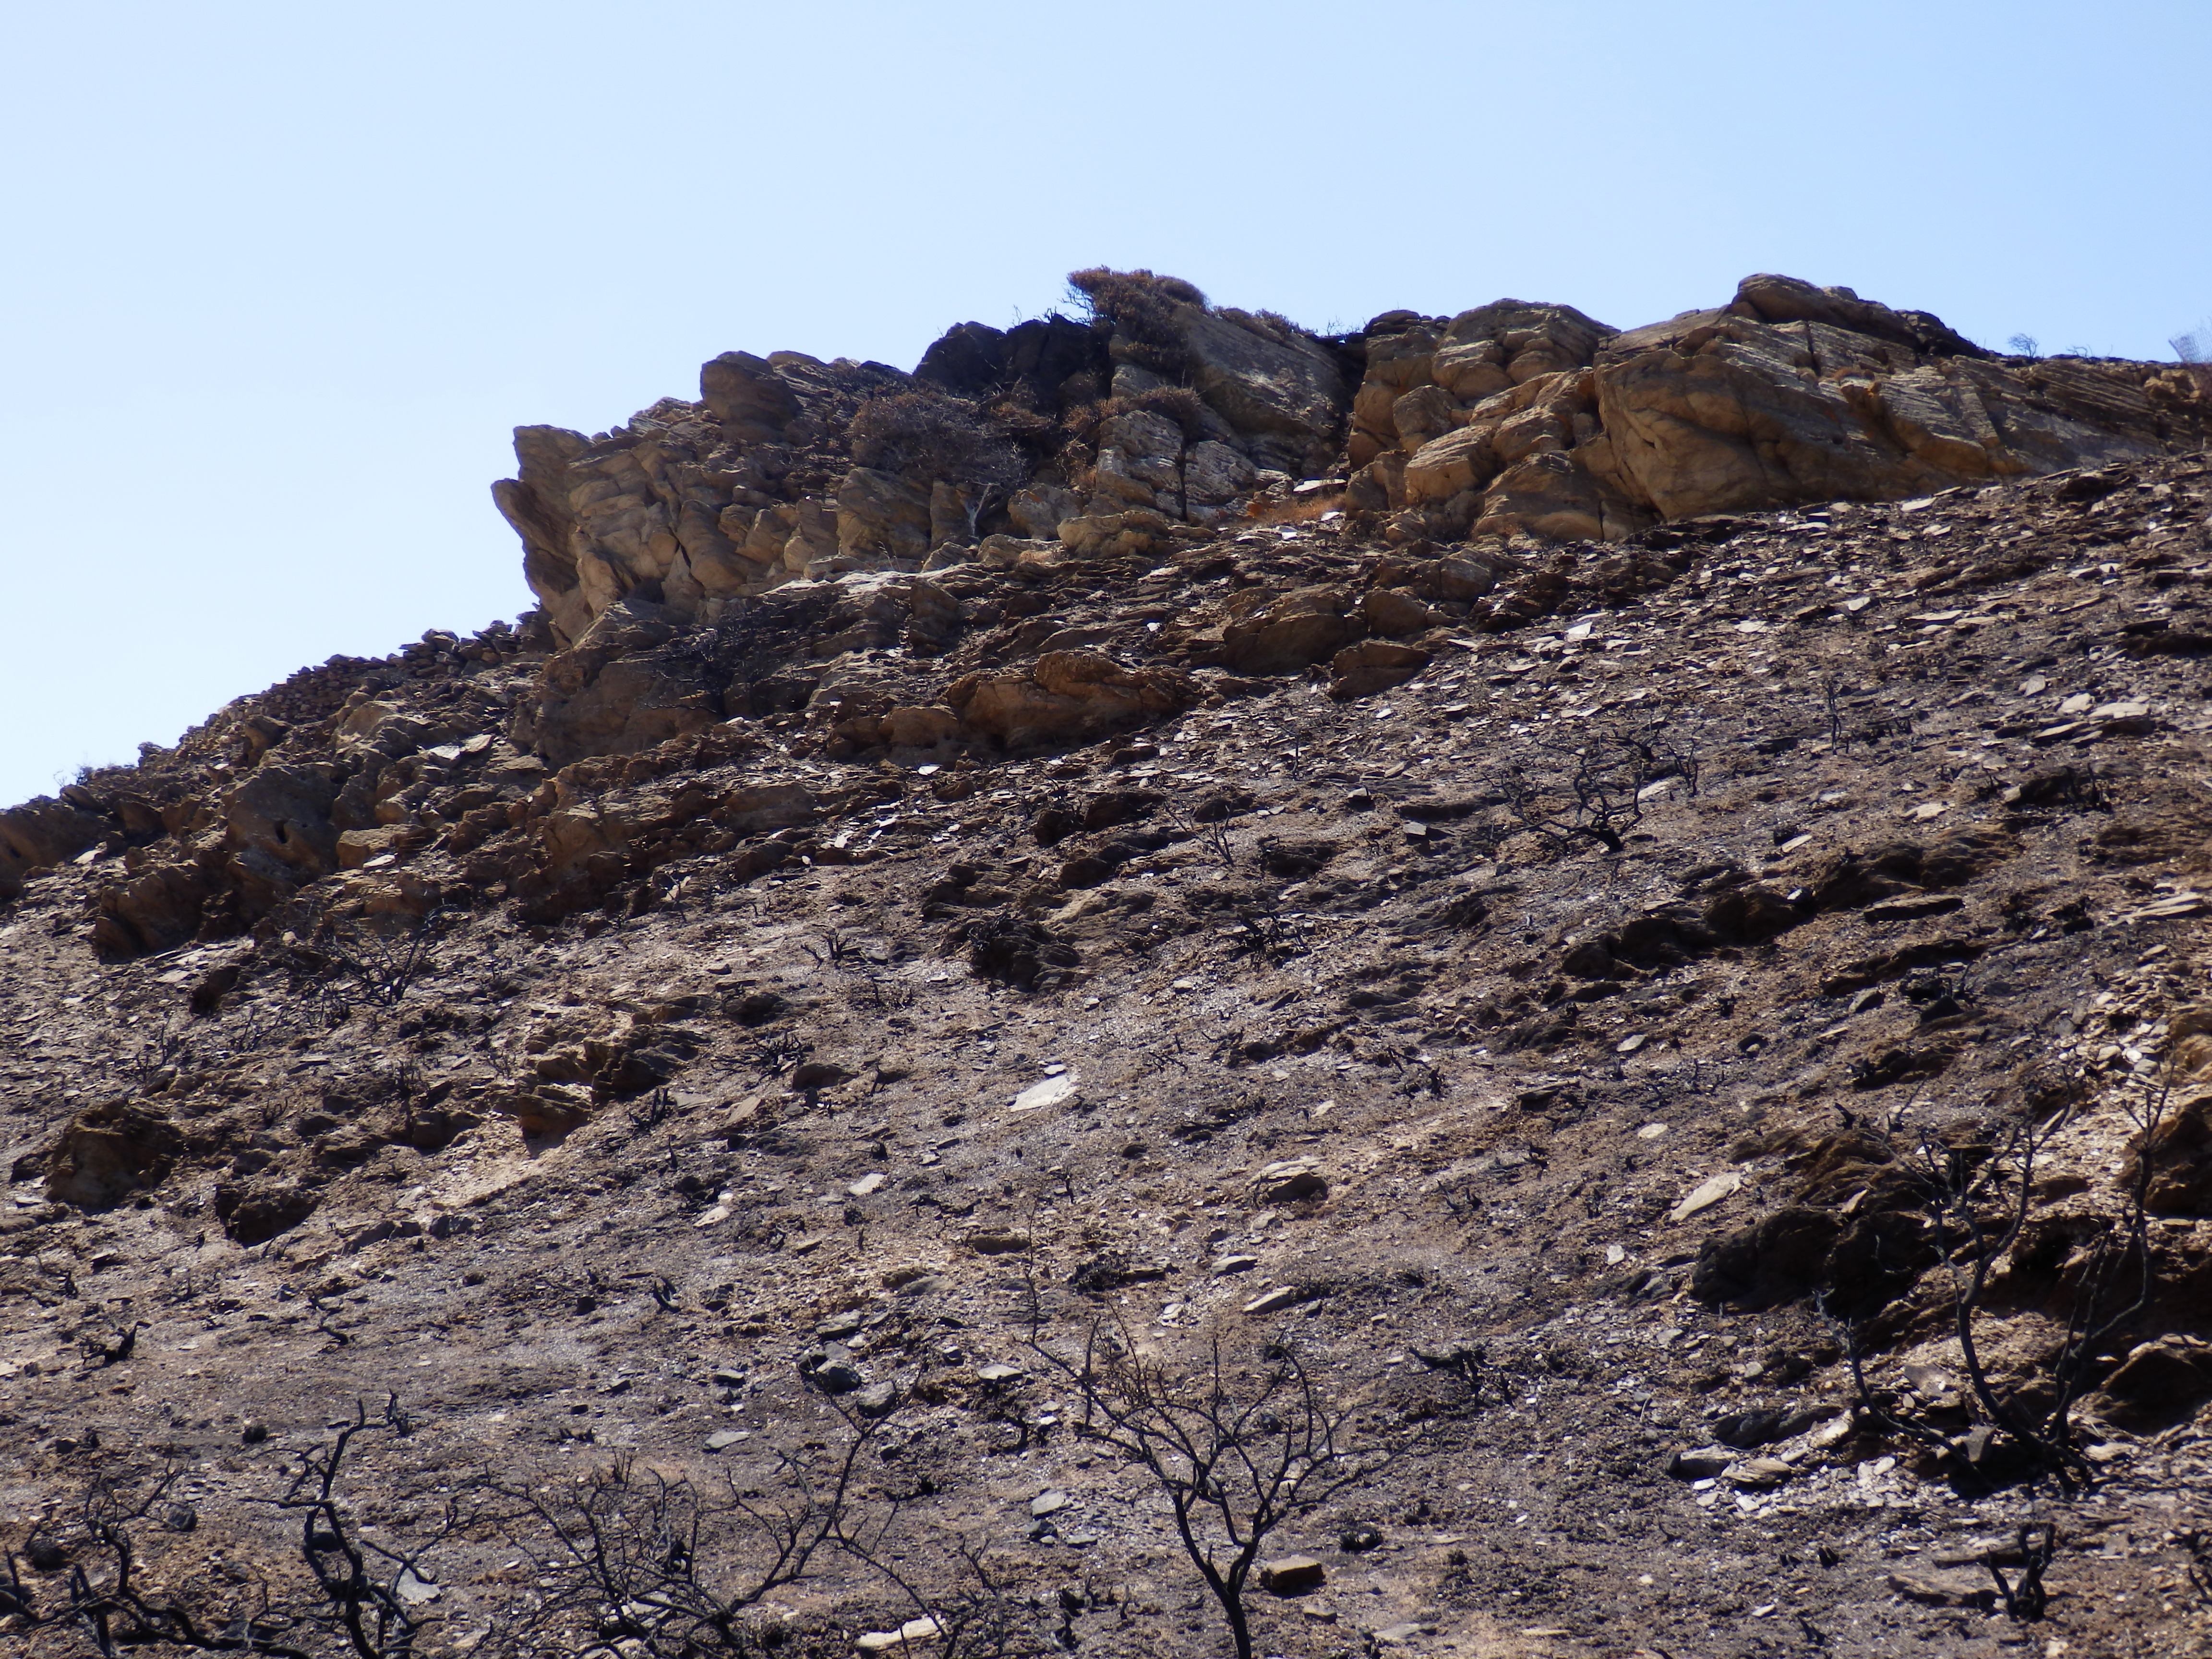
landscape, nature, outdoor, rock, wilderness, mountain, land, formation, cliff, wild, environment, scenic, natural, scenery, soil, terrain, burnt, material, ridge, summit, geology, badlands, plateau, wadi, bedrock, wildfire, landform, ashes, scorched earth, natural environment, geographical feature, mountainous landforms, geological phenomenon, burned land